Classic International Cruises

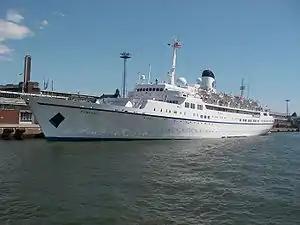
CIC's first ship, " Funchal"

Classic International Cruises was seemingly founded in 1985, with the purchase of as the Arcalia Shipping Company Ltd, which eventually became Classic International. They operated the one ship until 1994, when they bought the "Princess Danae". The "Princess Danae" entered service with an all-white hull and a sailing ship logo on her funnel. "Funchal" was given a yellow and blue striped funnel and a white hull, but by 2000 her livery was changed to what now all Classic International ships have. Since 2000 they have purchased 3 ships, "Arion", "Athena" and "Princess Daphne", the near-identical sister of "Princess Danae". With their main headquarters in Lisbon, Portugal, the company also has several branches based in Paris, France, Piraeus, Greece, Neutral Bay, Australia, Stockholm, Sweden, and London, England.